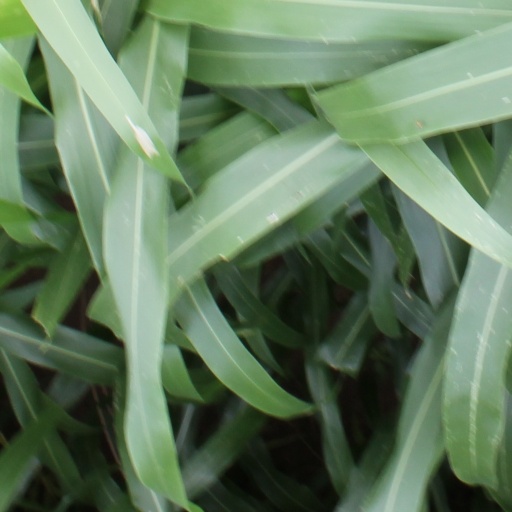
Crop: sorghum